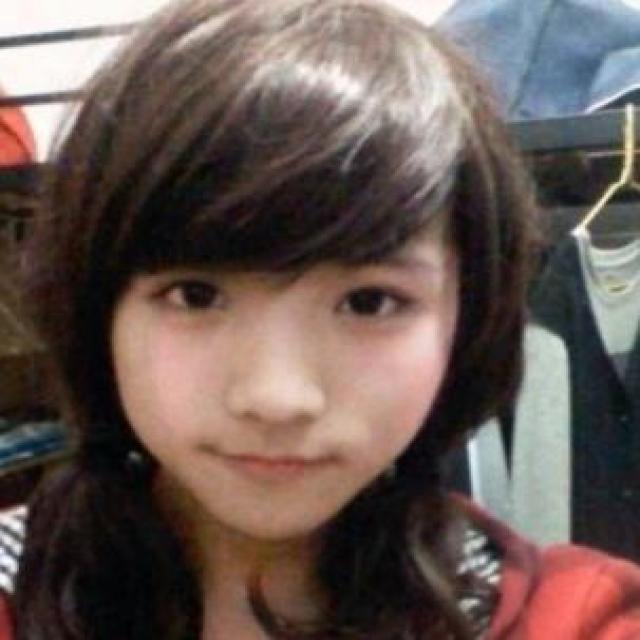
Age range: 21-44